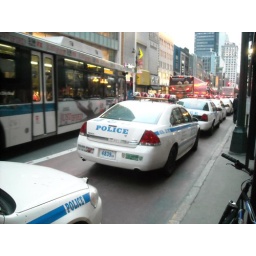
8 cop cars parked in a bus only lane at rush hour, delaying hundreds of commuters.